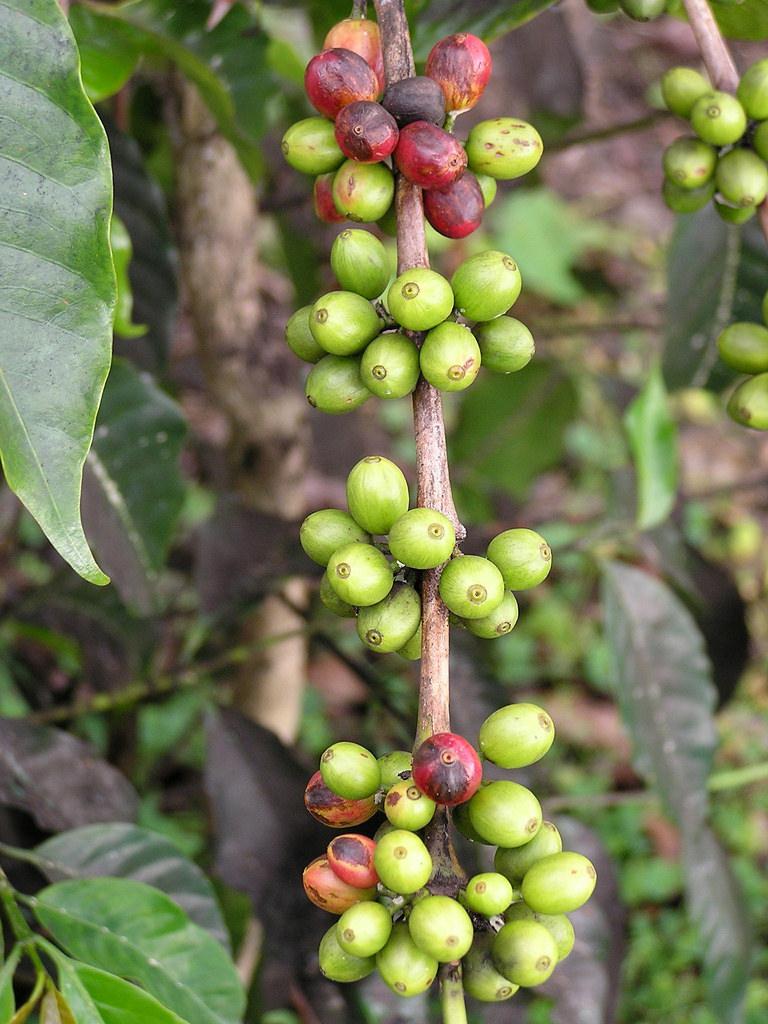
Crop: unknown
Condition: coffee_coffee_berry_blotch